Imperial Canal of Aragon

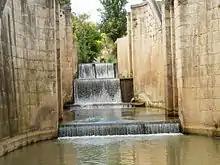
Valdegurriana locks of the Imperial Canal of Aragon in Zaragoza.

He organized the navigation through it (1789) within a plan of integral navigation of the Ebro to communicate the Cantabrian and Mediterranean seas. He conditioned and included in the enterprise the Tauste Canal (1781).